Rumex

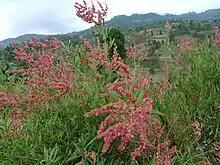
"Rumex nervosus" in Ethiopia

, Plants of the World Online accepted the following species. A large number of hybrids are also recorded.